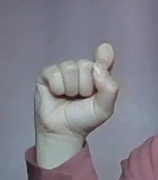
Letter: fa